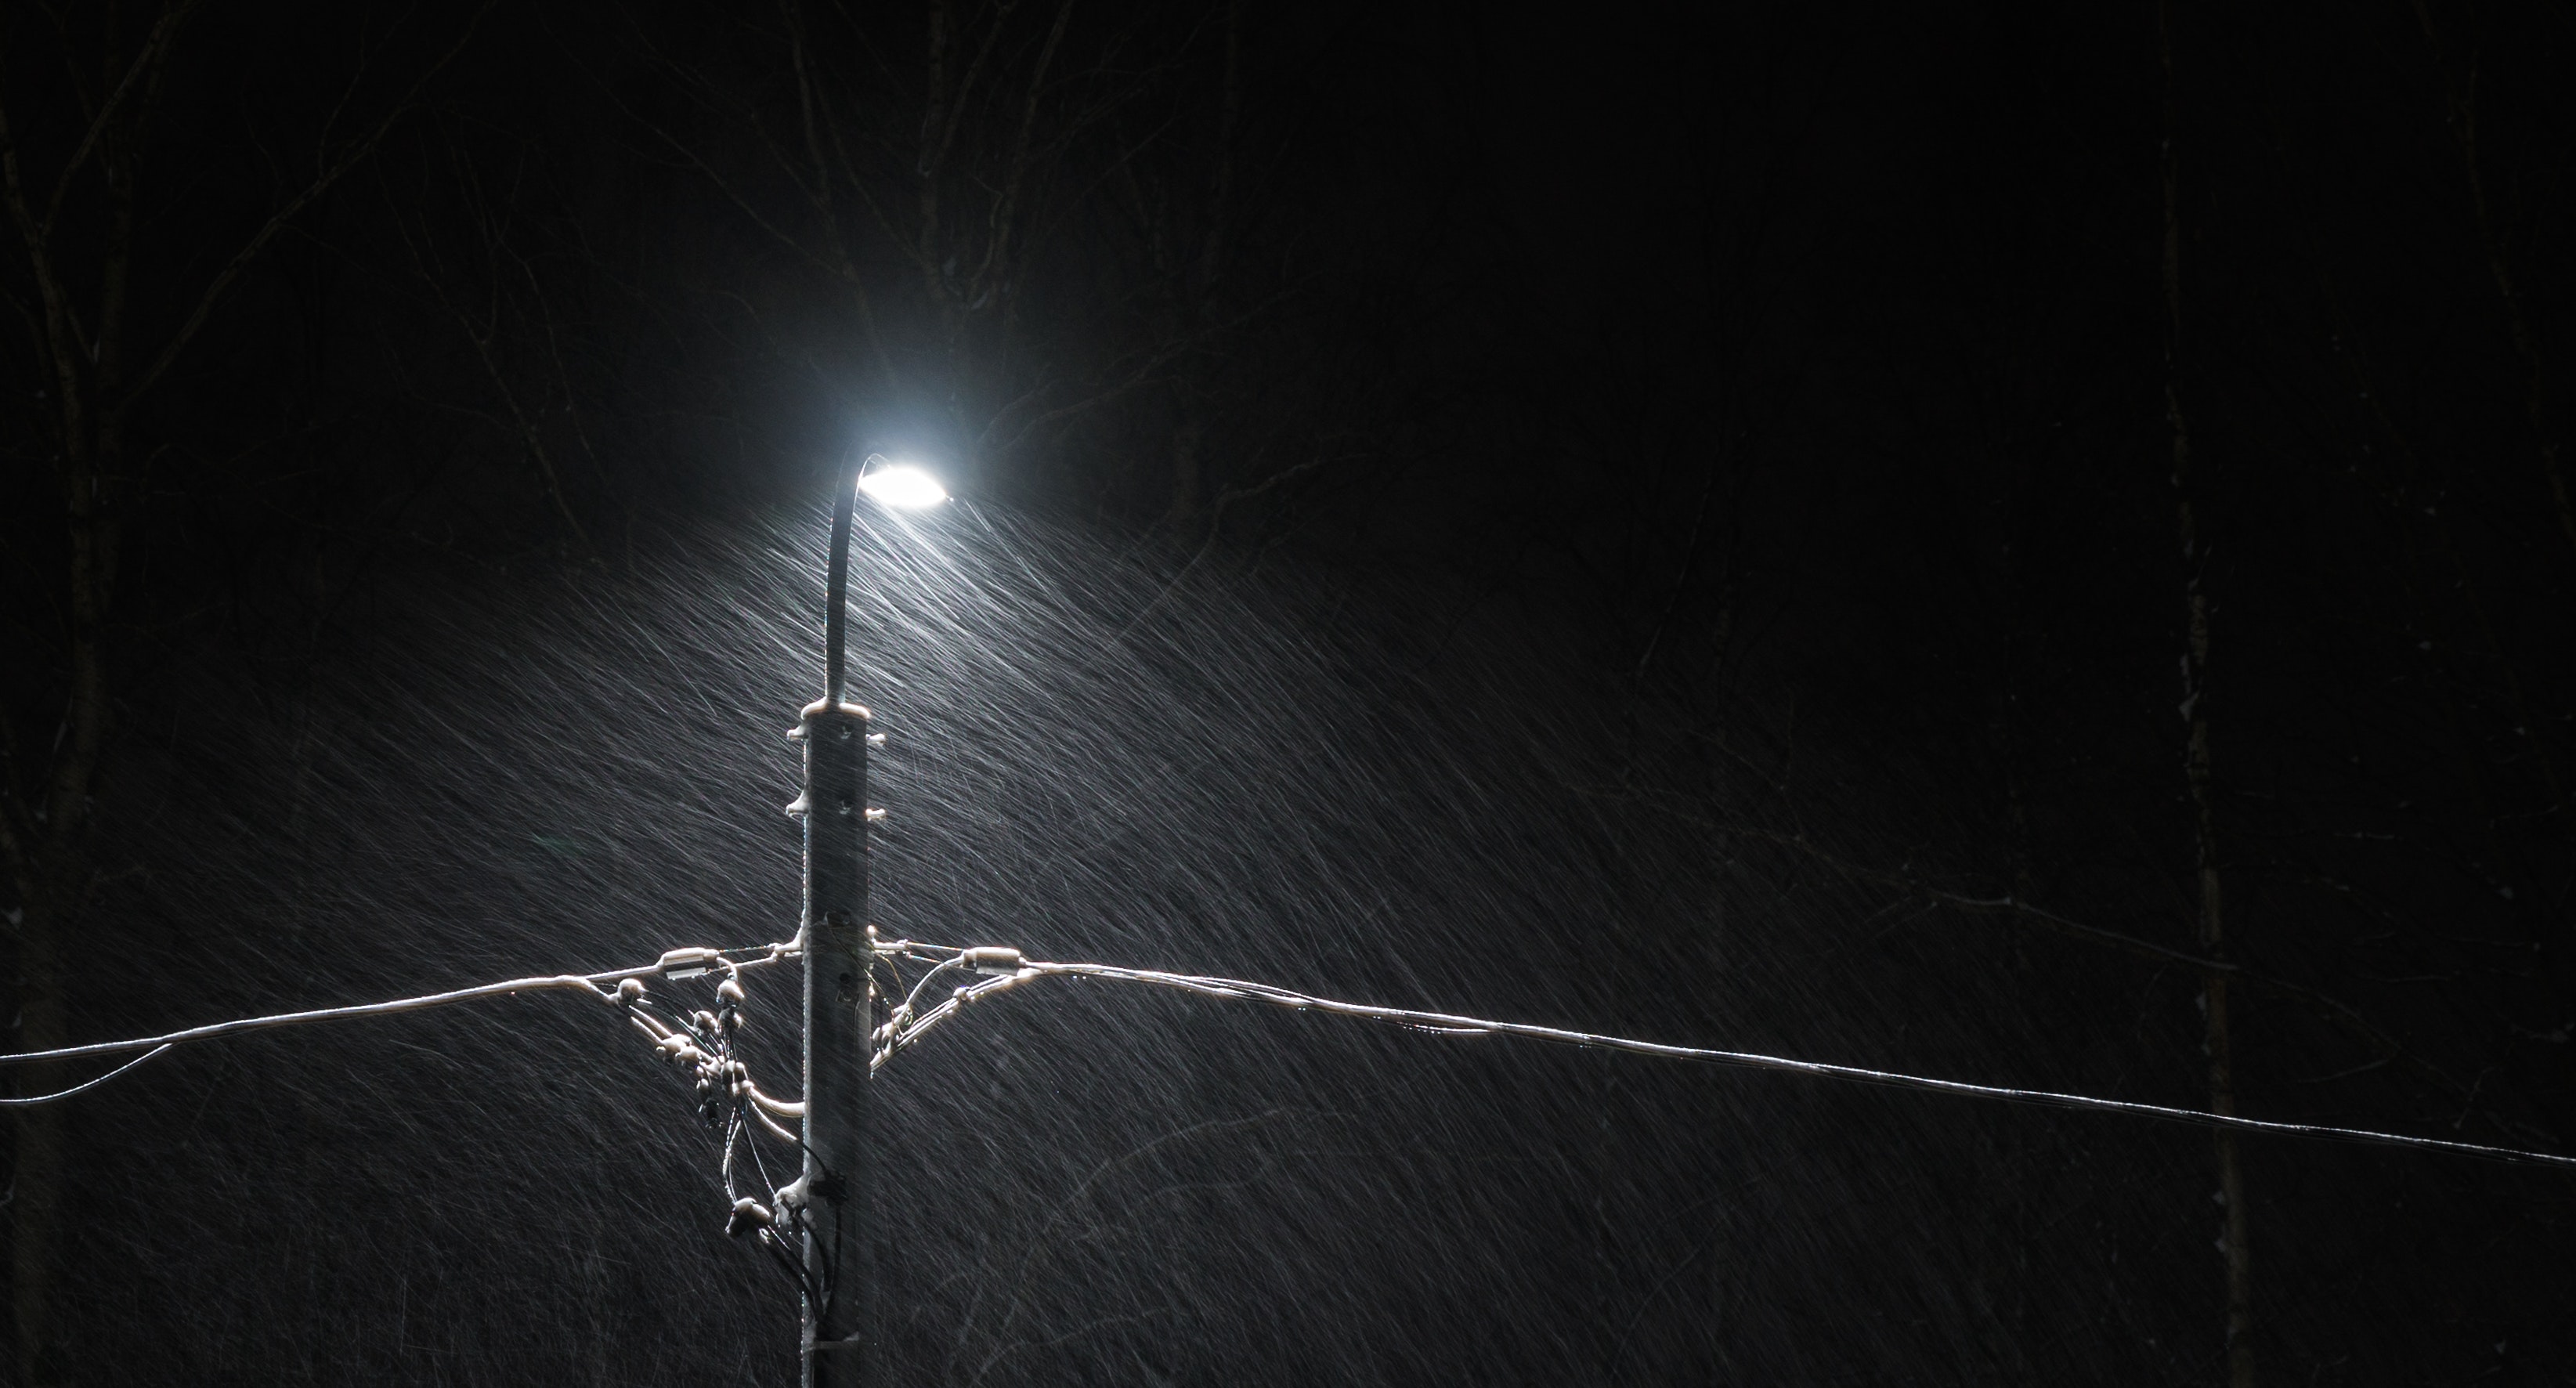
black, white, light, darkness, black and white, line, lighting, night, water, electricity, monochrome photography, monochrome, light fixture, wire, sky, atmosphere, photography, technology, street light, electrical supply, space, lens flare, public utility, midnight, still life photography